List of mammals of the Balearic Islands

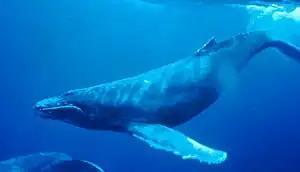
Humpback whale

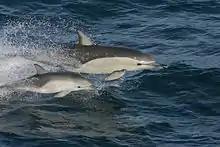
Short-beaked common dolphin and calf

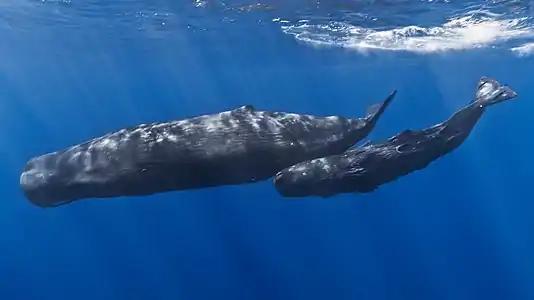
Sperm whale and calf

The order Cetacea includes whales, dolphins and porpoises. They are the mammals most fully adapted to aquatic life with a spindle-shaped nearly hairless body, protected by a thick layer of blubber, and forelimbs and tail modified to provide propulsion underwater.